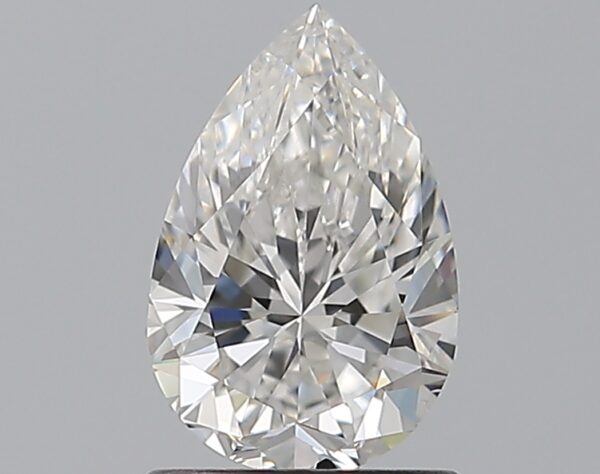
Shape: pear
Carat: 1
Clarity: VS2
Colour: F
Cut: EX
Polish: EX
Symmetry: EX
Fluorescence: F
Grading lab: GIA
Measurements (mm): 8.46 x 5.56 x 3.55